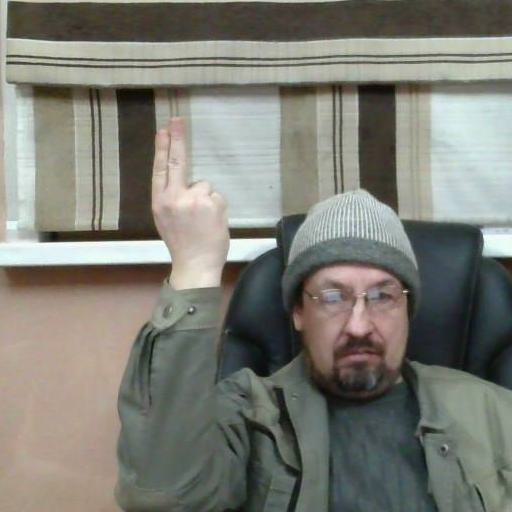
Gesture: two_up_inverted